Pelé!

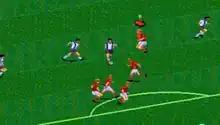
An example of gameplay in "Pelé!"

"Pelé!" is a simulation of association football in which the player can control one of 40 national teams. Gameplay takes place from an isometric perspective, and during a match, the player controls the selected player's movement with the D-pad, while the button commands vary depending on whether the player is on offense, defense, or if the ball is in the air. On offense, the player can chip, shoot, or pass. On defense, the player can check, tackle, or switch control to the player closest to the ball. If the ball is in the air, a player may perform a header or a bicycle kick.